110th Street station (New York Central Railroad)

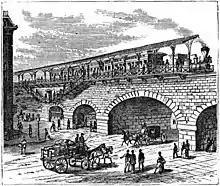
1875 sketch of the station, looking east. Minor errors are present in this early depiction, including the street level window and entrance.

This station opened on May 15, 1876, with the introduction of partial rapid transit on the Harlem Line, with sixteen trains a day running between Grand Central Depot and William's Bridge. On the same date, the 86th Street station opened, and while that station was exclusively served by the rapid transit service, some trains expresses to Golden's Bridge stopped here. By 1904, this station was only served by local trains.